The Wannabes

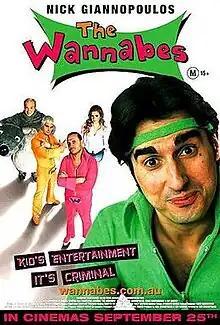
Film poster

The Wannabes, titled Criminal Ways in the United States, is a 2003 Australian comedy film starring Nick Giannopoulos, Russell Dykstra, Isla Fisher, Ryan Johnson, Michael Carman, Lena Cruz, Tony Nikolakopoulos, Costas Kilias, Chantal Contouri and Felix Williamson. Rove McManus also appears in the film as himself, promoting The Wannabes on his TV show "Rove Live".